Brian Poth

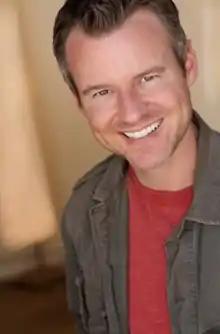
Poth in 2012

Poth got his start as a dancer on the show "Kids Incorporated" having to commute to Los Angeles every week. After his contract was up, he moved to LA to get a screen writing and film production degree from Loyola Marymount University. After graduating in 1997, he promptly won a guest starring role in "Six Feet Under".